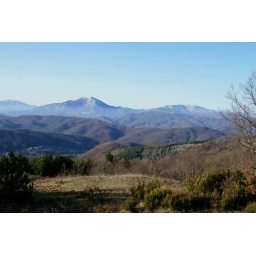
the hills are brown up here, even as in the dusk, they are blue